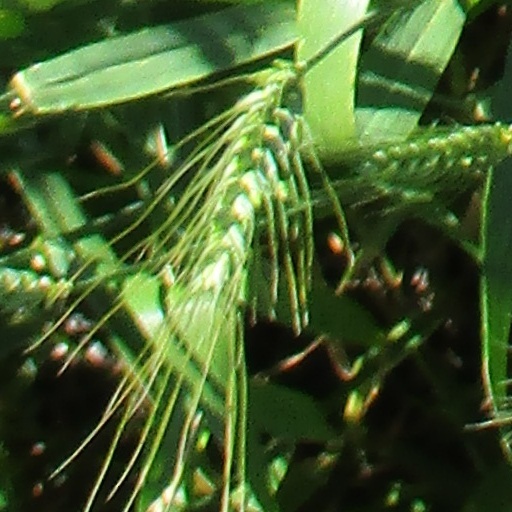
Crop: wheat